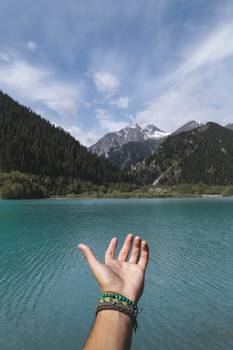
Label: No Watermark